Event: Nepal Earthquake
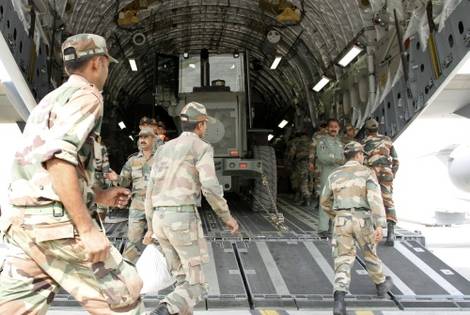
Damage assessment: no_damage